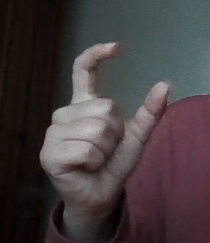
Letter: nun